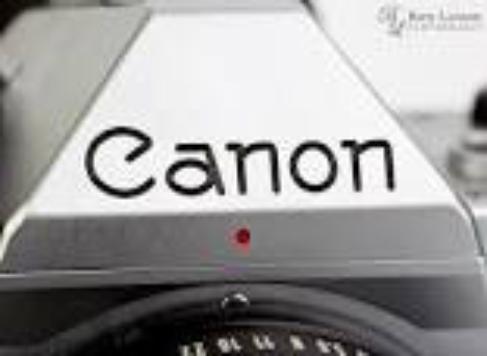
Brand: Canon
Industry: Electronic